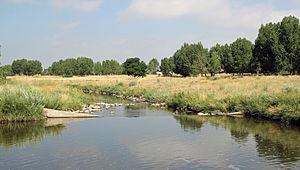
La Sand Creek est une rivière des États-Unis qui se jette dans la South Platte à l'ouest de Commerce City, dans l'État du Colorado. Depuis sa source, elle coule à travers Aurora et Denver avant de rejoindre la South Platte, dans le comté d'Adams.